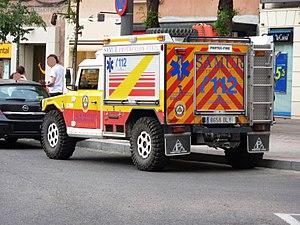
L'URO VAMTAC est un véhicule militaire de transport tactique espagnol.